M. E. Aldrich Rope

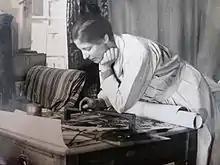

Margaret Edith Rope, known as M. E. Aldrich Rope (29 July 1891 – 9 March 1988) was an English stained-glass artist in the Arts and Crafts movement tradition active between 1910 and 1964. She was a cousin of Margaret Agnes Rope of Shrewsbury, another English stained-glass artist in the same tradition active from 1910 until the Second World War. By comparison, she was the more prolific as an artist, with an approach that evolved in her later years from a recognisable Arts and Crafts school style into something simpler and more modern.